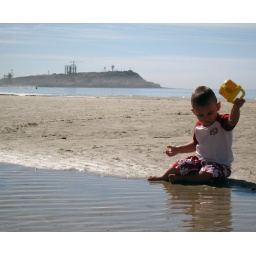
playin in the sand on the beach in mexico